Hawk Channel

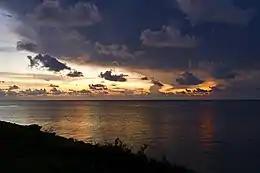
Hawk Channel

Hawk Channel is a shallow, elongated basin and navigable passage along the Atlantic coast of the Florida Keys. The channel makes up a smaller portion of the Florida Platform from Key West to the southernmost point of Key Biscayne and lies between the Keys and the Florida Reef Tract to the southeast. It connects the waters of the Gulf of Mexico to the Atlantic Ocean through tidal exchanges crossing from the Florida Bay to the Straits of Florida.